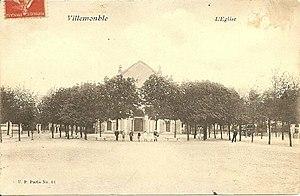
Église Saint-Louis de Villemomble, avant la construction du clocher en 1926
L'église Saint-Louis située place de la République à Villemomble dans le département de la Seine-Saint-Denis en région Île-de-France est une église affectée au culte catholique. C'est l'une des églises-relais de la paroisse catholique de Villemomble du diocèse de Saint-Denis.